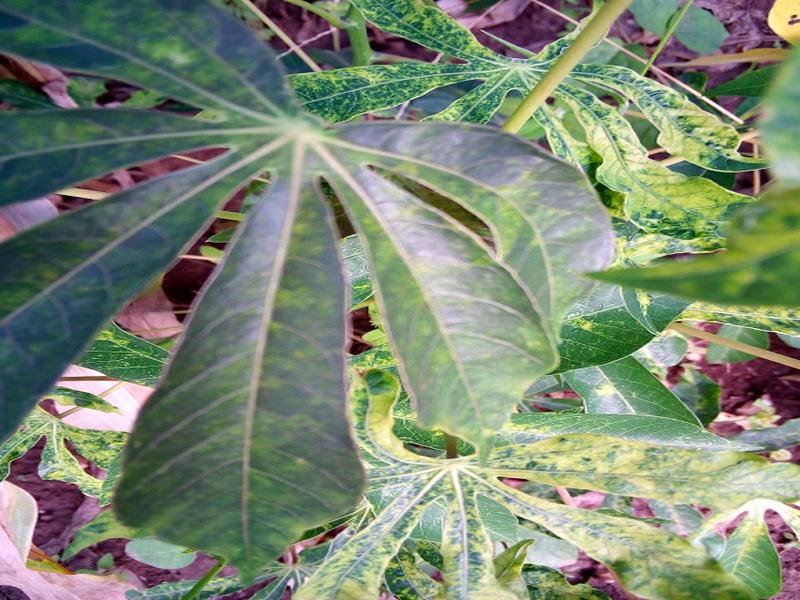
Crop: cassava
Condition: mosaic_disease